Vault (architecture)

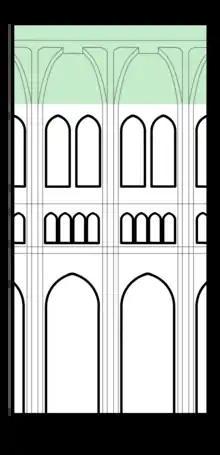
Interior elevation view of a Gothic cathedral, with rib-vaulted roof highlighted

In architecture, a vault (French "voûte", from Italian "volta") is a self-supporting arched form, usually of stone or brick, serving to cover a space with a ceiling or roof. As in building an arch, a temporary support is needed while rings of voussoirs are constructed and the rings placed in position. Until the topmost voussoir, the keystone, is positioned, the vault is not self-supporting. Where timber is easily obtained, this temporary support is provided by centering consisting of a framed truss with a semicircular or segmental head, which supports the voussoirs until the ring of the whole arch is completed.